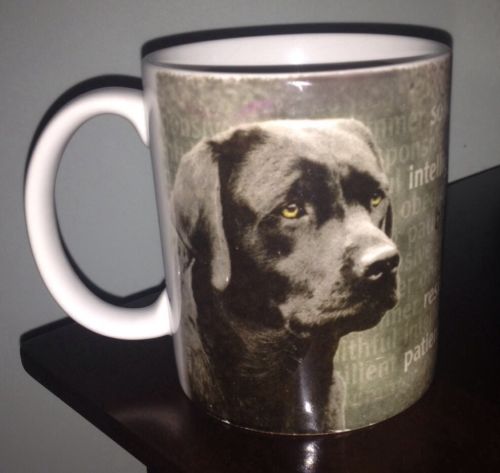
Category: mug